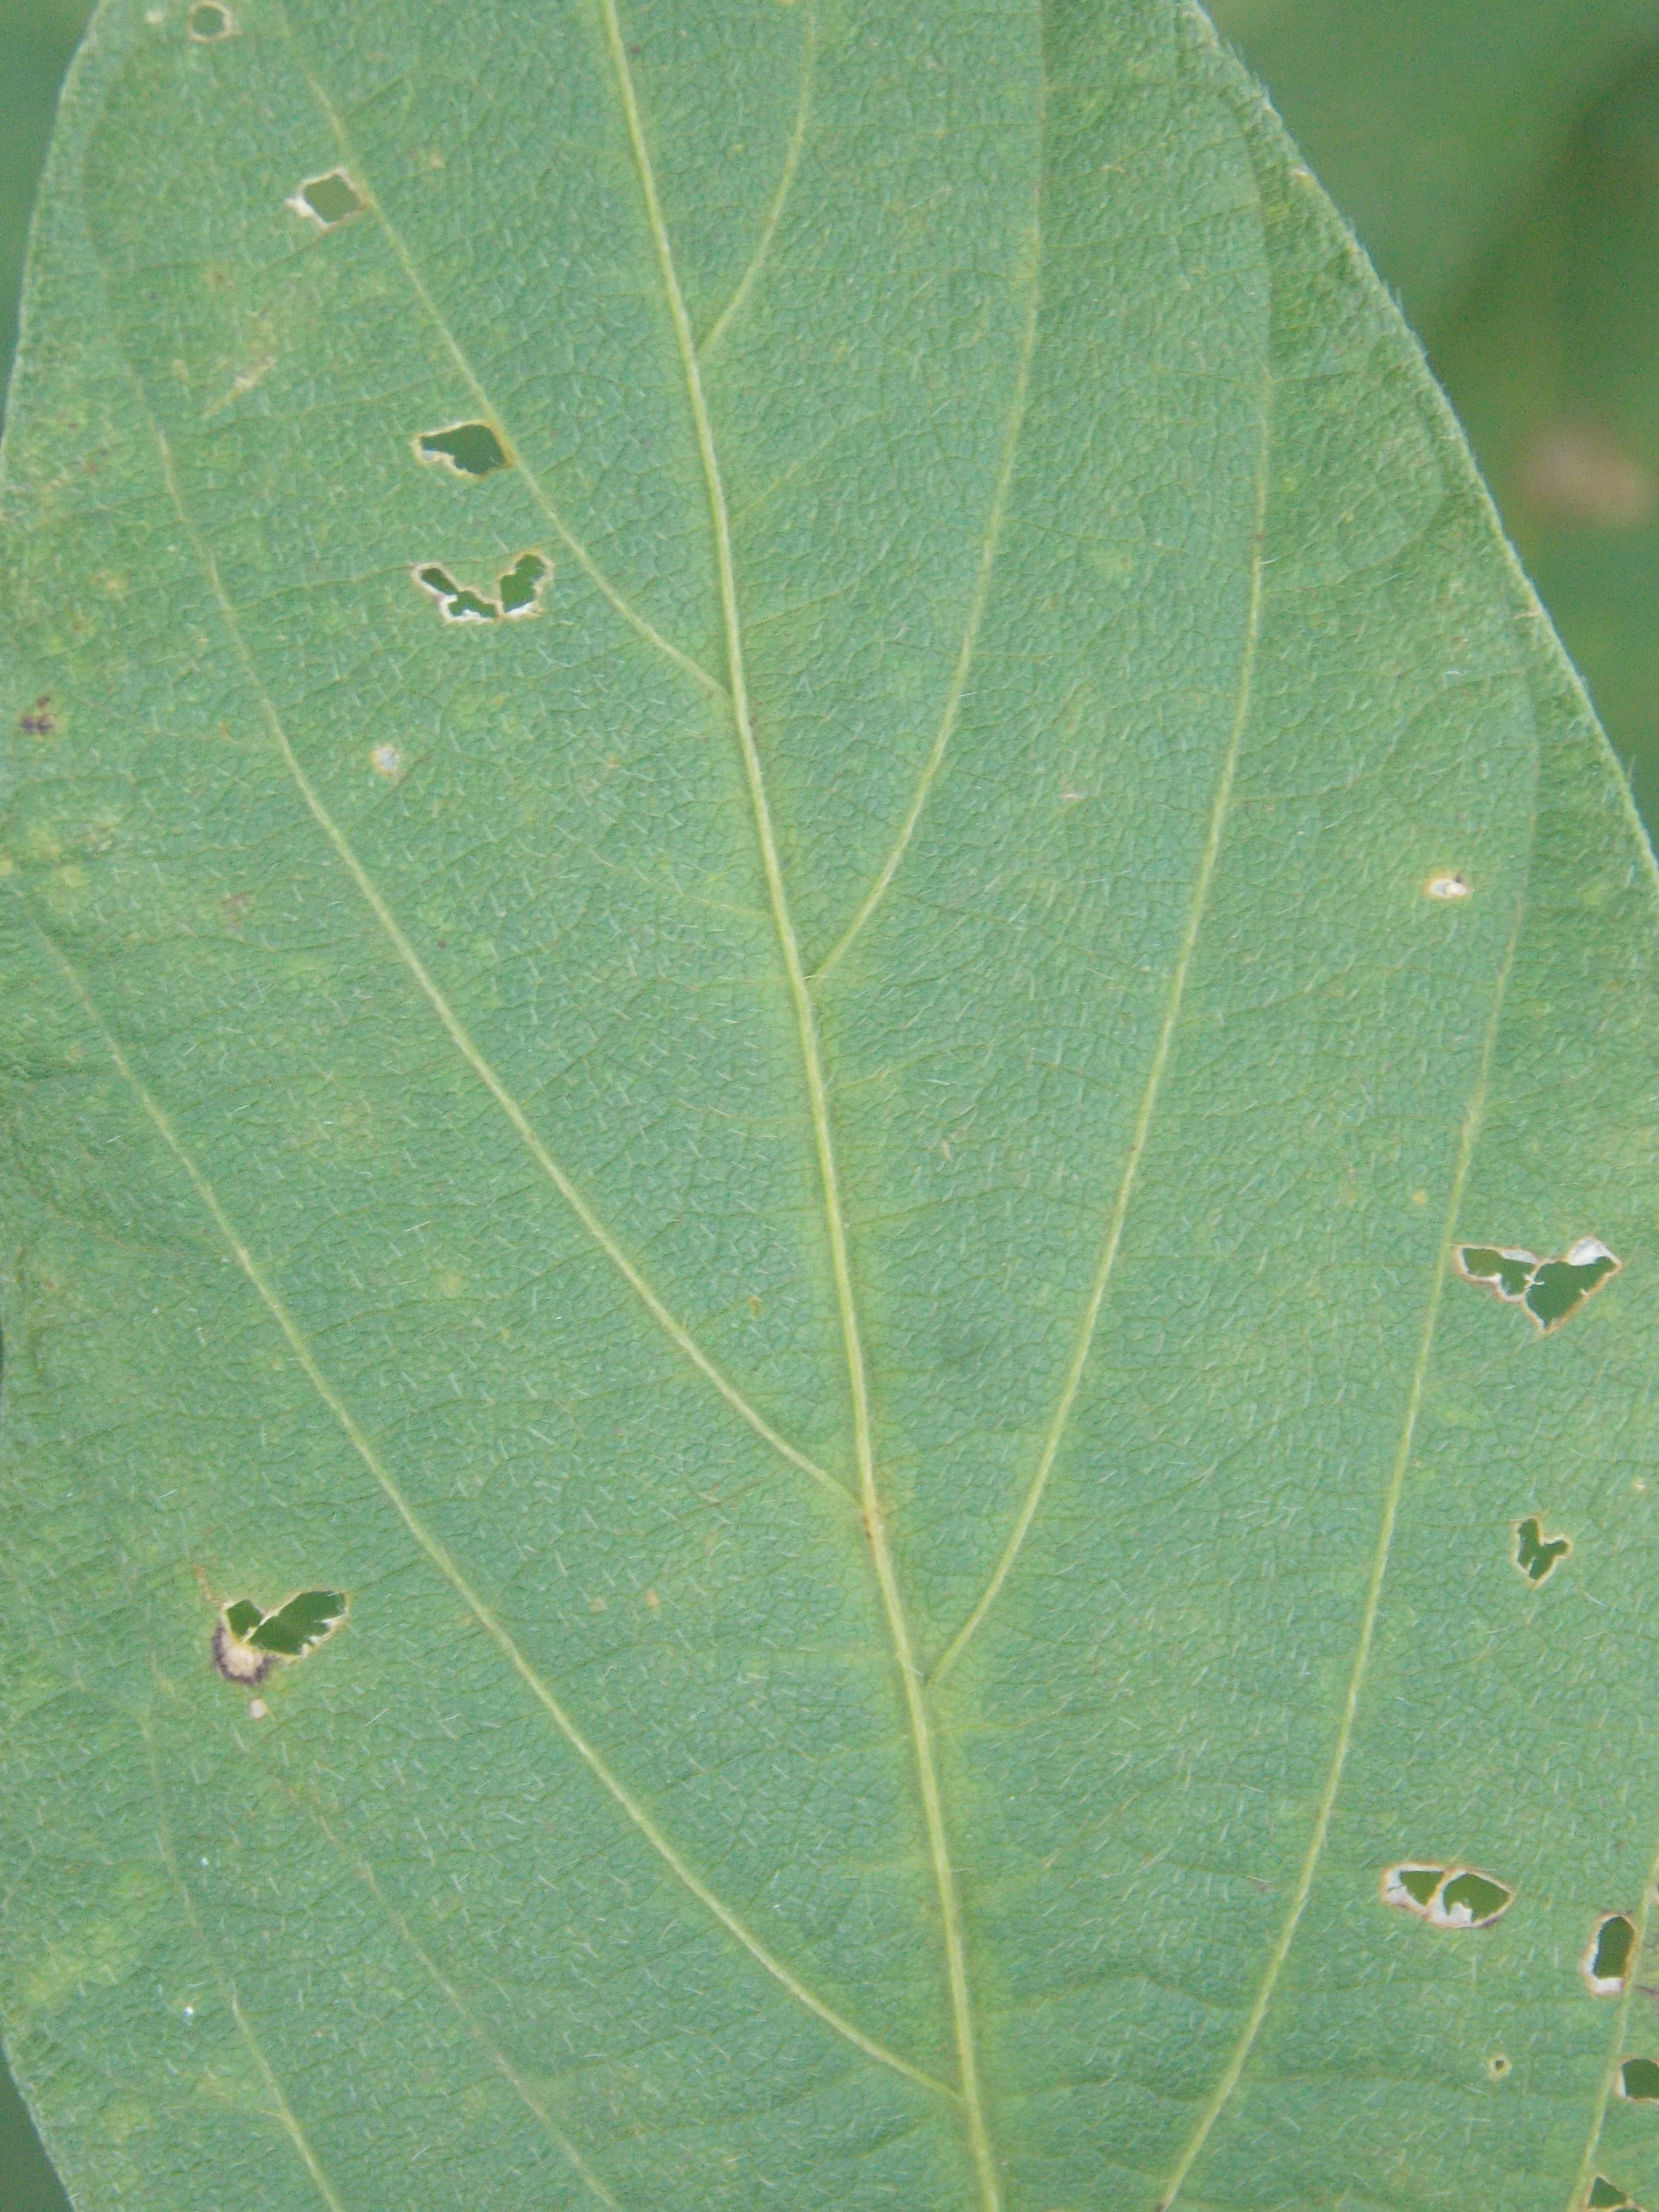
Label: Disease